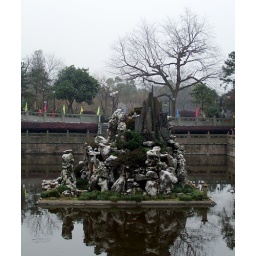
rock in the water